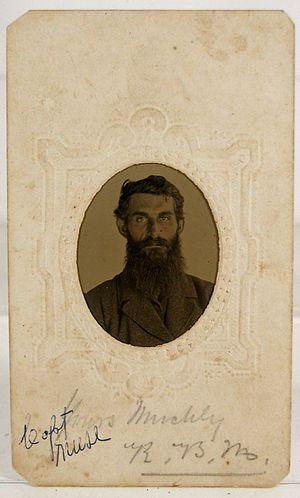
Le 33rd Virginia Volunteer Infantry Regiment est un régiment d'infanterie levé dans le commonwealth de Virginie pour servir dans l'armée des États confédérés pendant la guerre de Sécession. Il fait partie de la fameuse « brigade de Stonewall », du nom du général Stonewall Jackson.